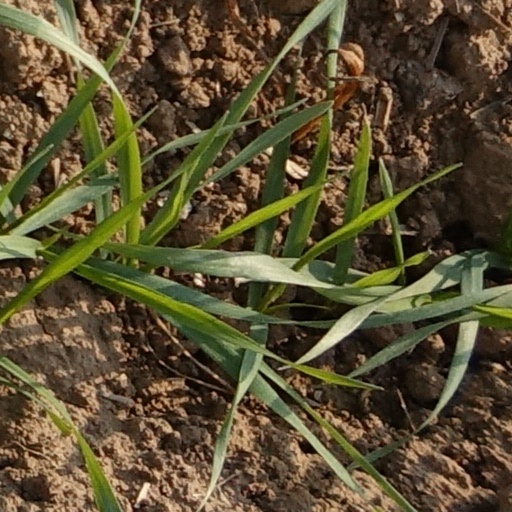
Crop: wheat